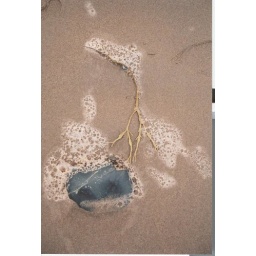
Just interesting stuff in the sand on a beach. Can't remember which beach now. Doesn't matter.